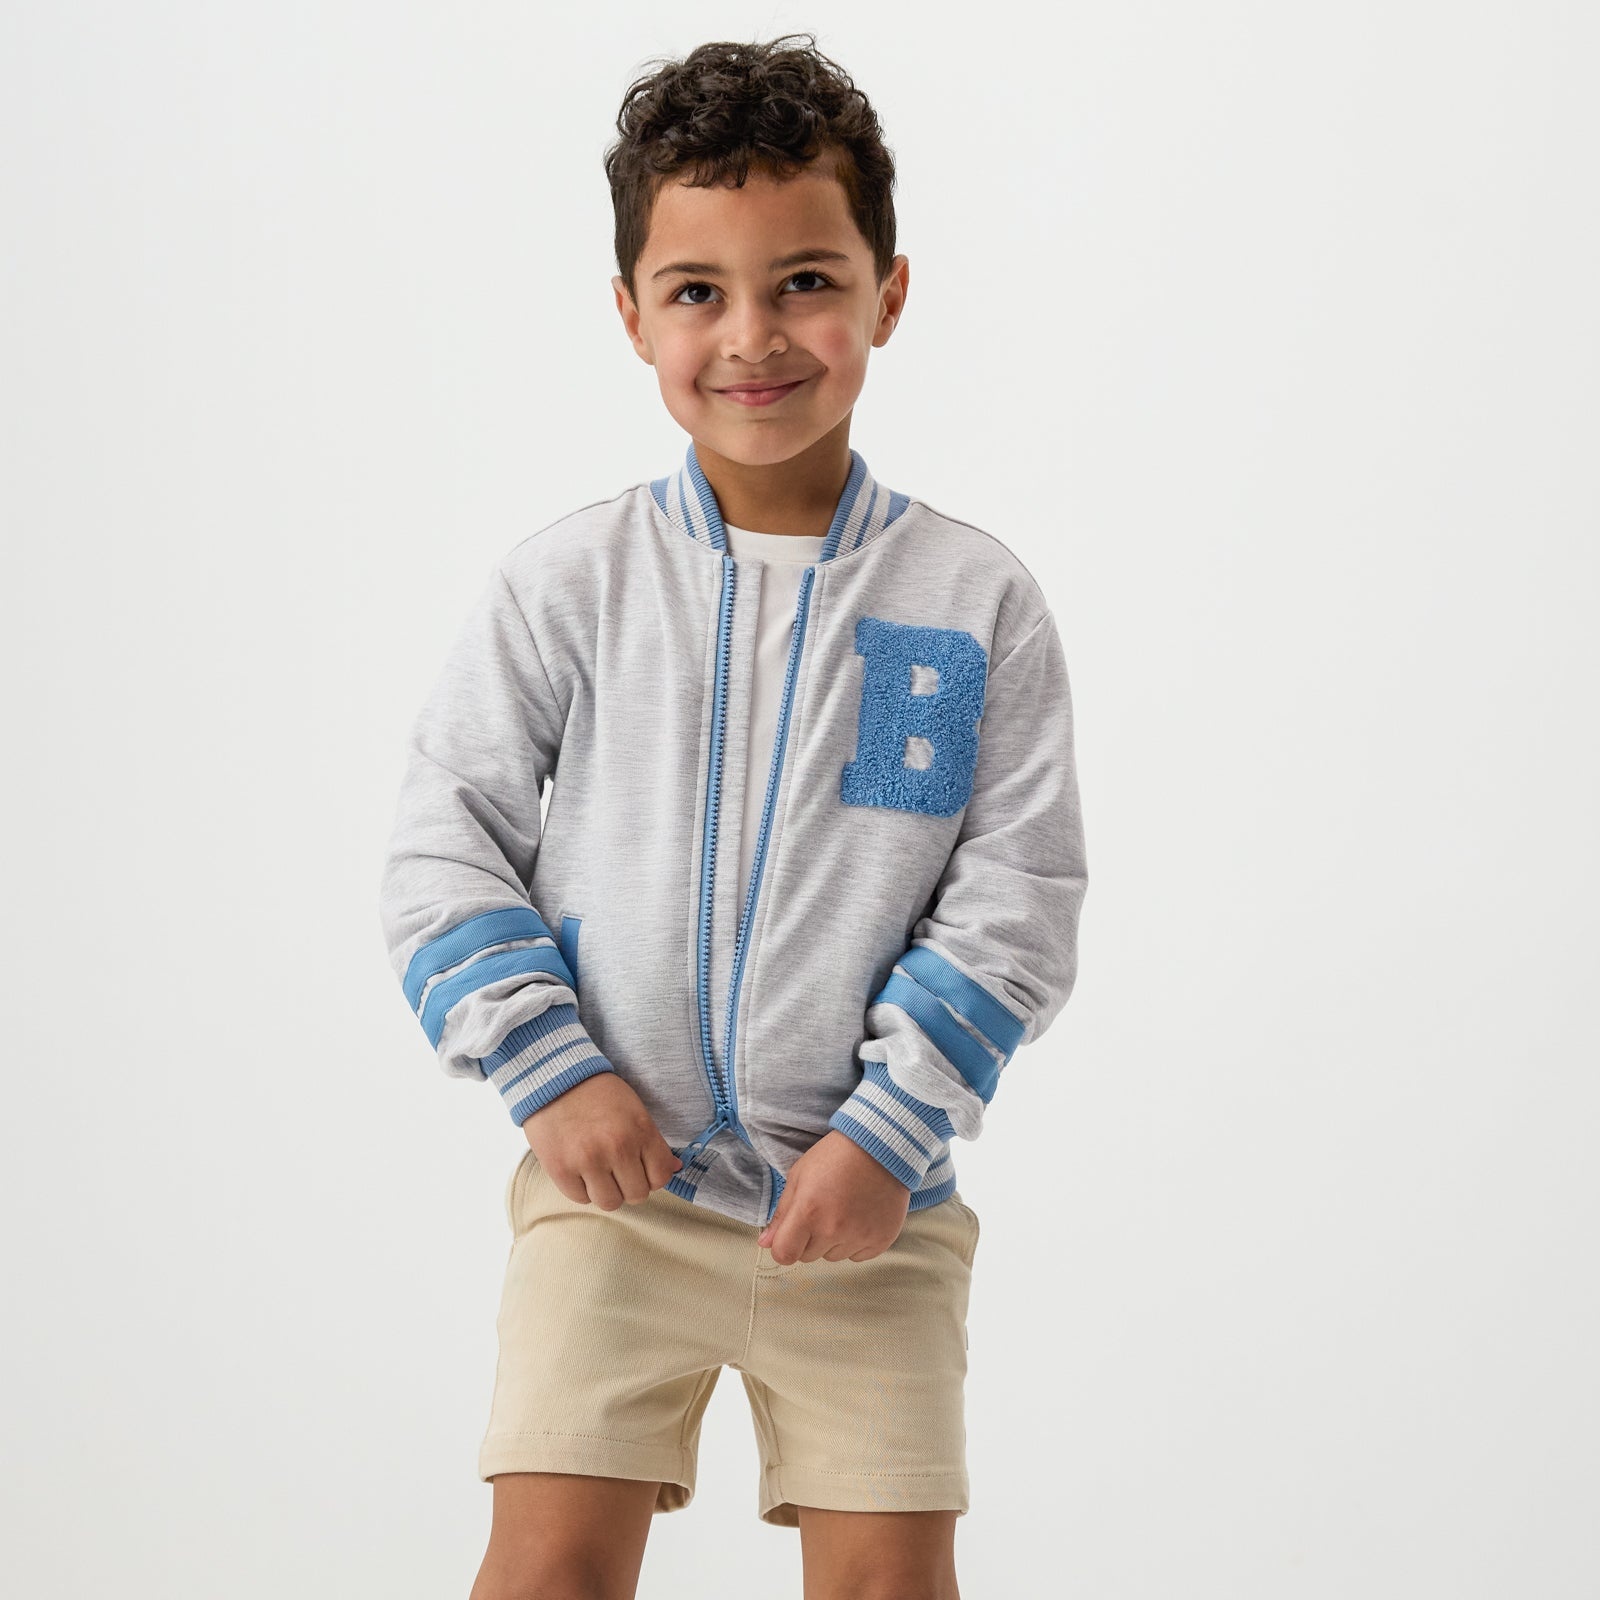
Bluey Gray Bomber Jacket
Team Bluey forever! This Limited Edition LS Bomber Jacket will have your little one looking cool while keeping cozy. Featuring a bold “B” emblazoned across the chest, a cute back graphic, and stripes on the sleeves. Made with Soluxe® Bamboo and fully lined for their ultimate comfort, it’s perfect for keeping warm and looking cool with your crew. Go Bluey, go! The Bluey Bomber Jacket is a heather gray letterman-style jacket. On the front is a blue chenille B patch and on the back is an embroidered chenille patch of Bluey. Crafted in our super-soft & durable Soluxe® Bamboo blend Tagless comfort that’s sensory friendly and gentle on eczema-prone skin Relaxed fit with room to layer Side welt pockets for storing treasures Chunky zipper that's easy on small hands Rib details at collar and sweep Outer: 70% viscose from bamboo, 25% cotton, 5% spandex Lining: 95% viscose from bamboo, 5% spandex Gentle wash cold Wash inside out Tumble dry low The Bluey | Little Sleepies collection ships exclusively to the U.S.
Category: Apparel & Accessories > Clothing > Outerwear > Coats & Jackets > Bomber Jackets